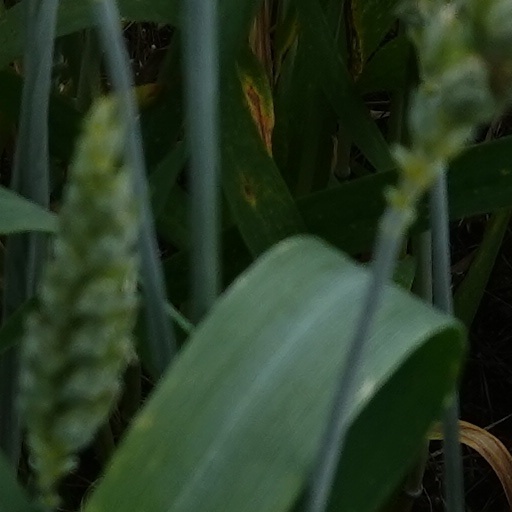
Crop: wheat